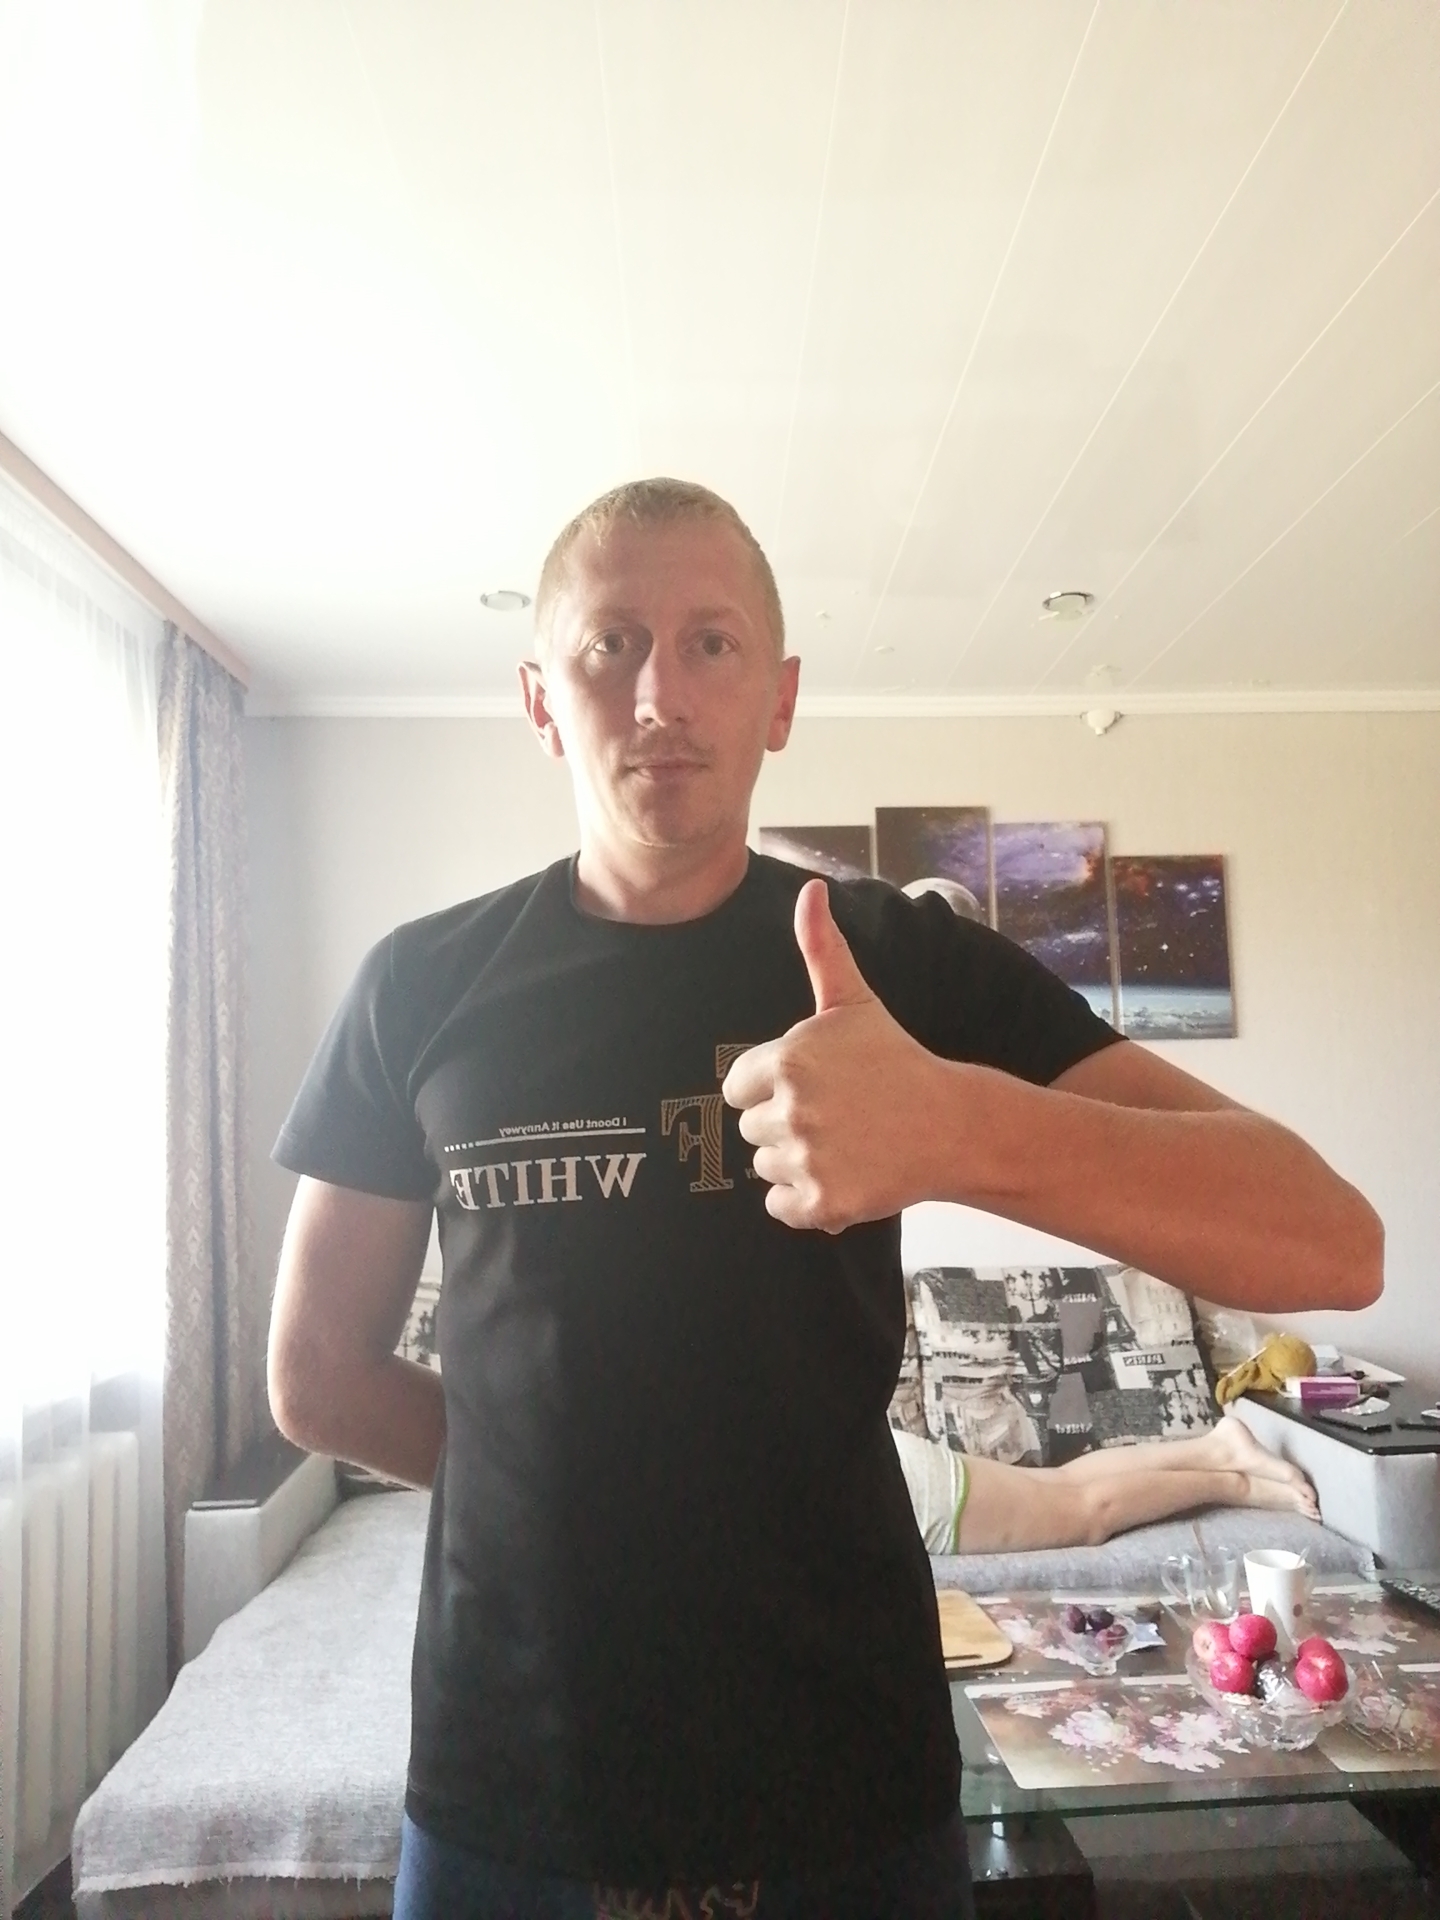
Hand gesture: like